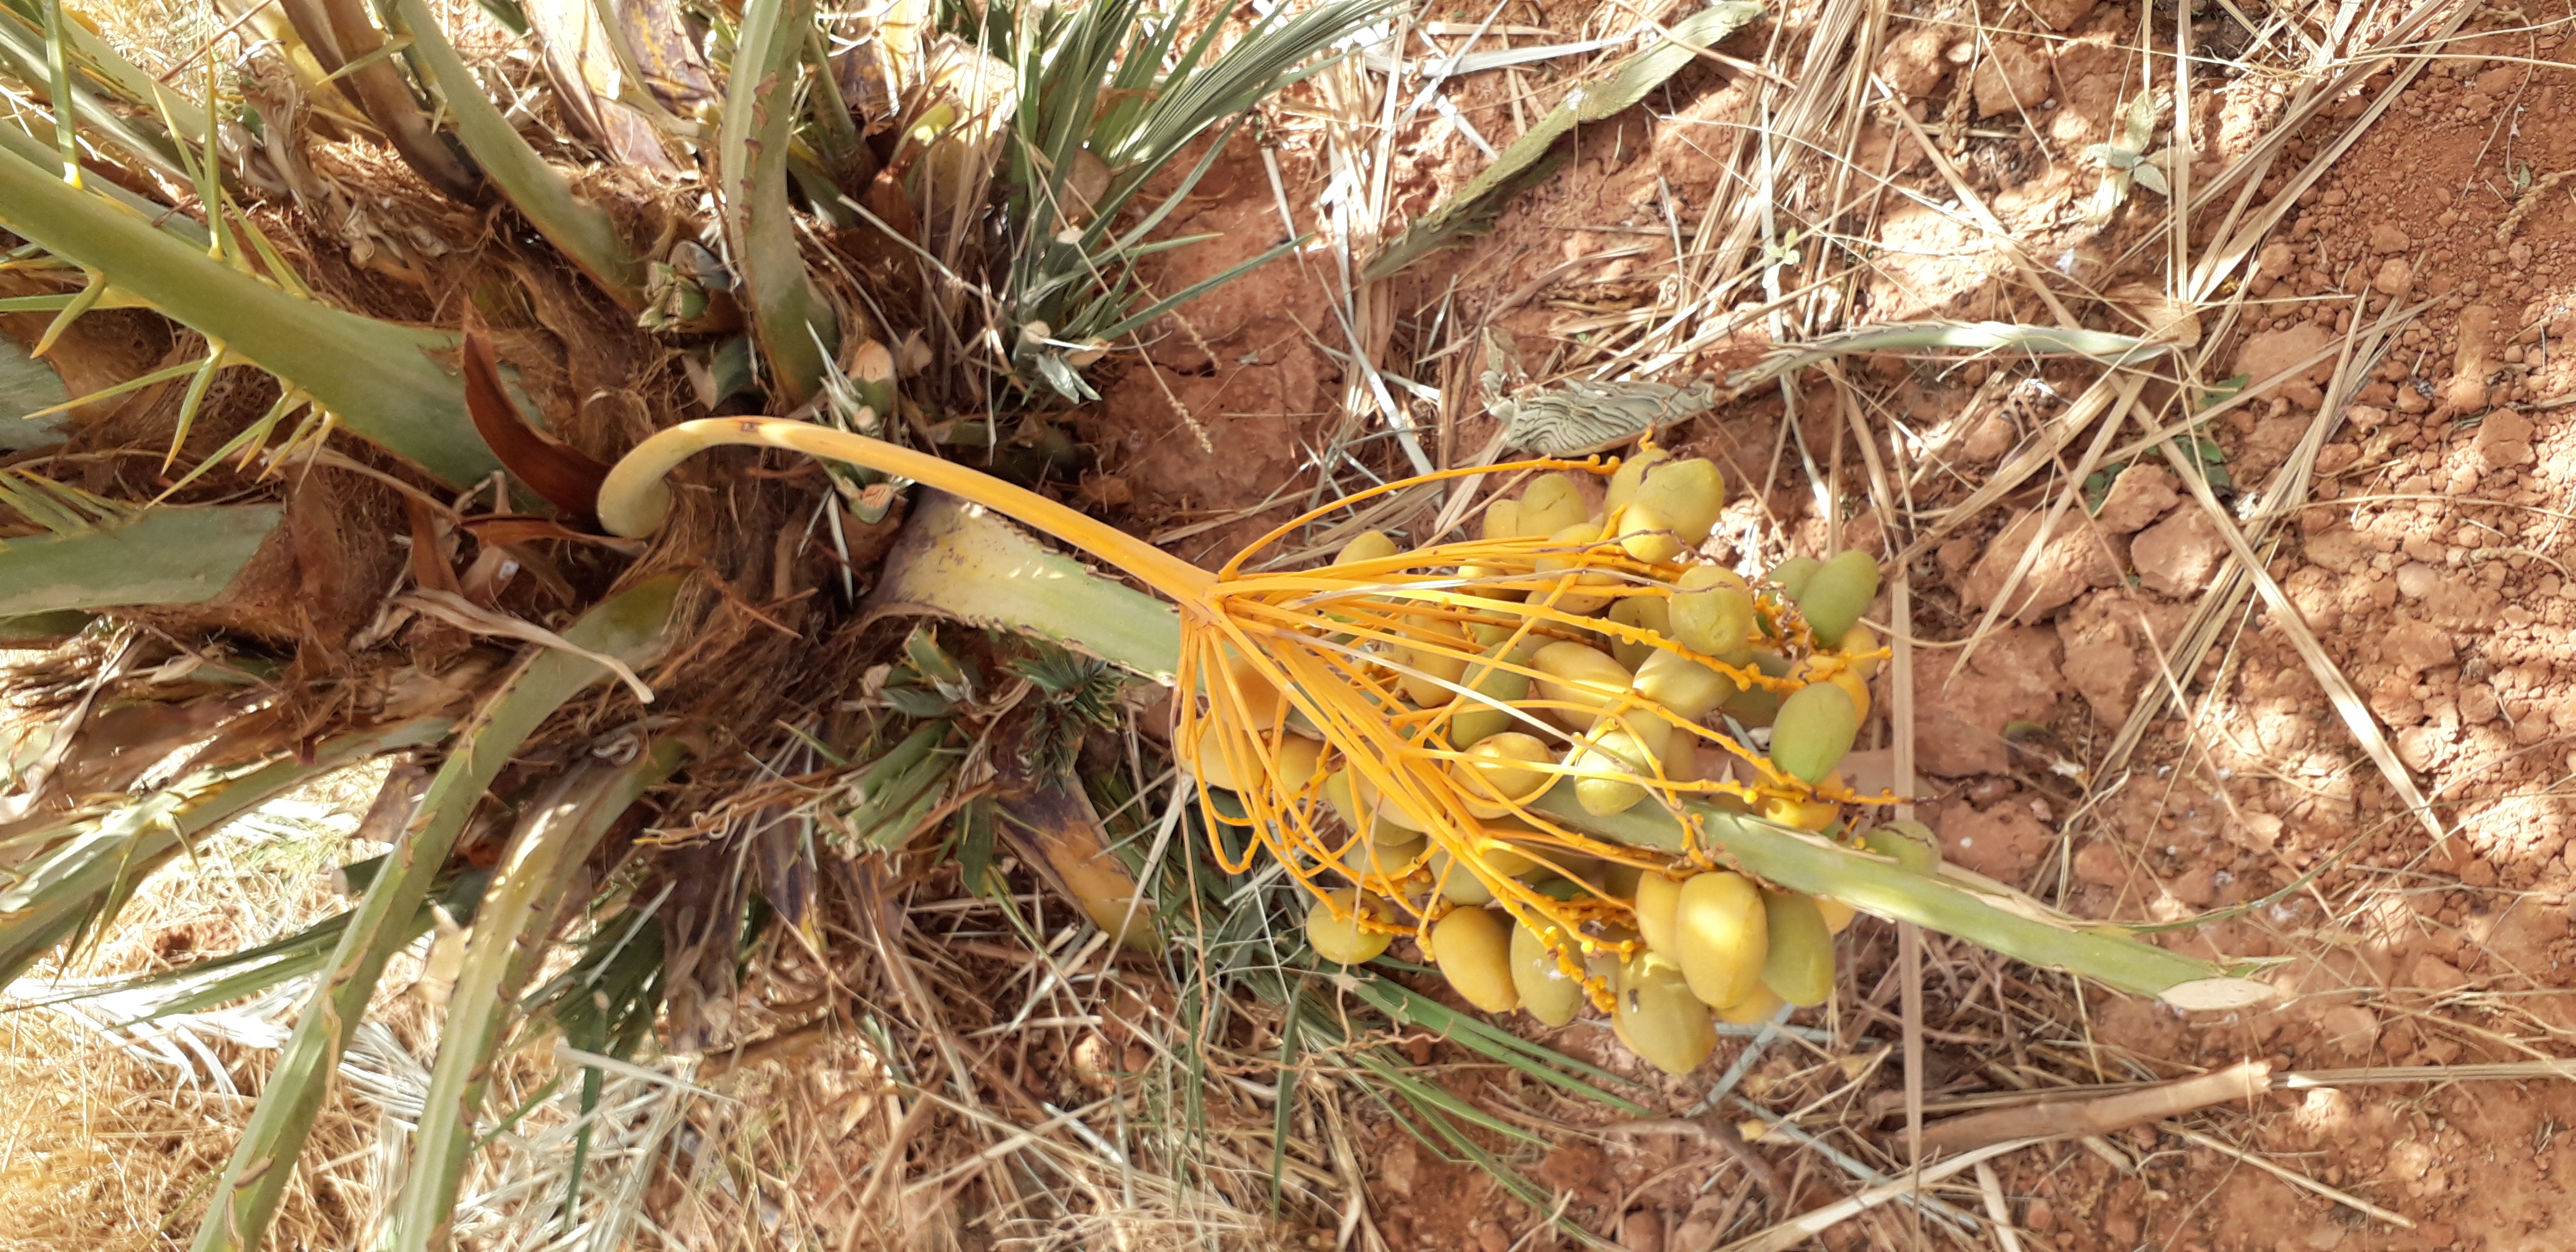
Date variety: Boumajhoul